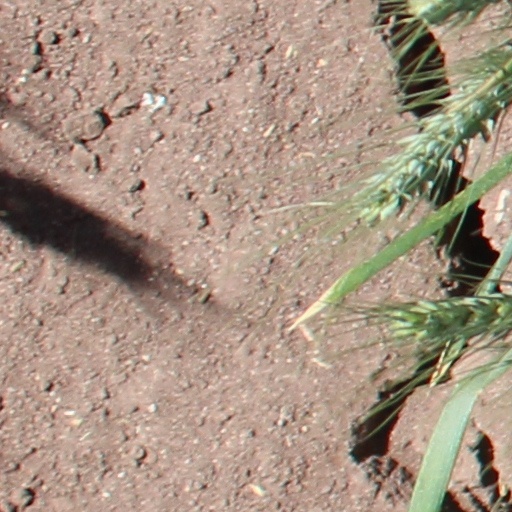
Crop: wheat